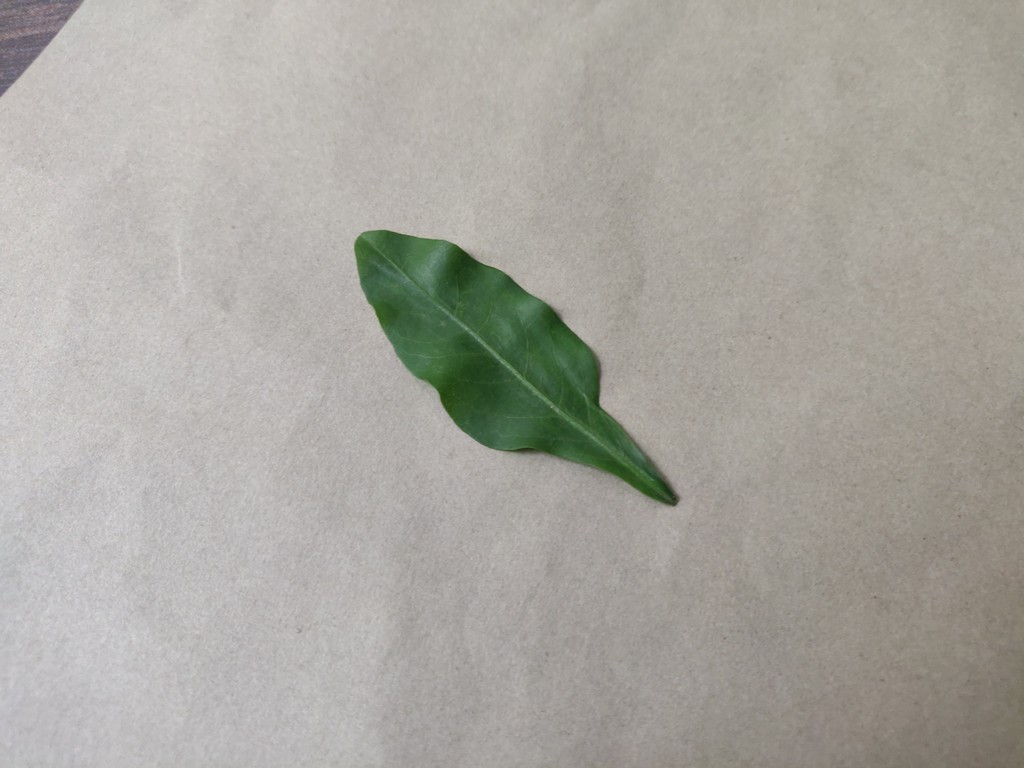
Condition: Healthy
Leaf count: single
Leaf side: front